Deir Yassin

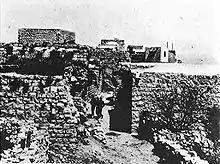
Deir Yassin in the 1930s

It is unknown precisely when settlement shifted to Deir Yassin. The village was named in honor of a certain Sheikh Yassin whose tomb was in a mosque, or shrine located just outside the village, on a high spot, dominating the surrounding area. The village guesthouse, or "Madafeh", was located opposite the shrine.